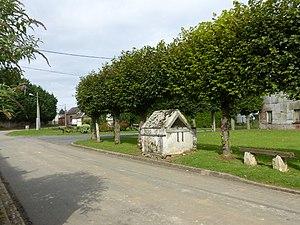
Puits, en face de la mairie de Choqueuse-les-Banards
Choqueuse-les-Bénards est une commune française située dans le département de l'Oise, en région Hauts-de-France.